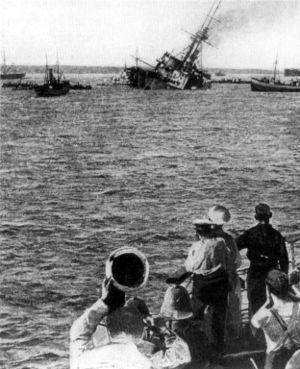
Le sous-marin allemand Unterseeboot 21, de type U 19 a été construit par la Kaiserliche Werft de Danzig, et lancé le 8 février 1913 pour une mise en service le 22 octobre 1913. Il a servi pendant la Première Guerre mondiale sous pavillon de la Kaiserliche Marine.
Le HMS Majestic, est un cuirassé pré-dreadnought de classe Majestic appartenant à la Royal Navy.
1915 est une année commune commençant un vendredi.